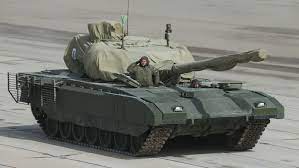
Label: Tank